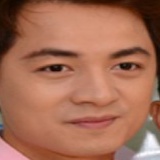
ca sĩ Đăng Khôi